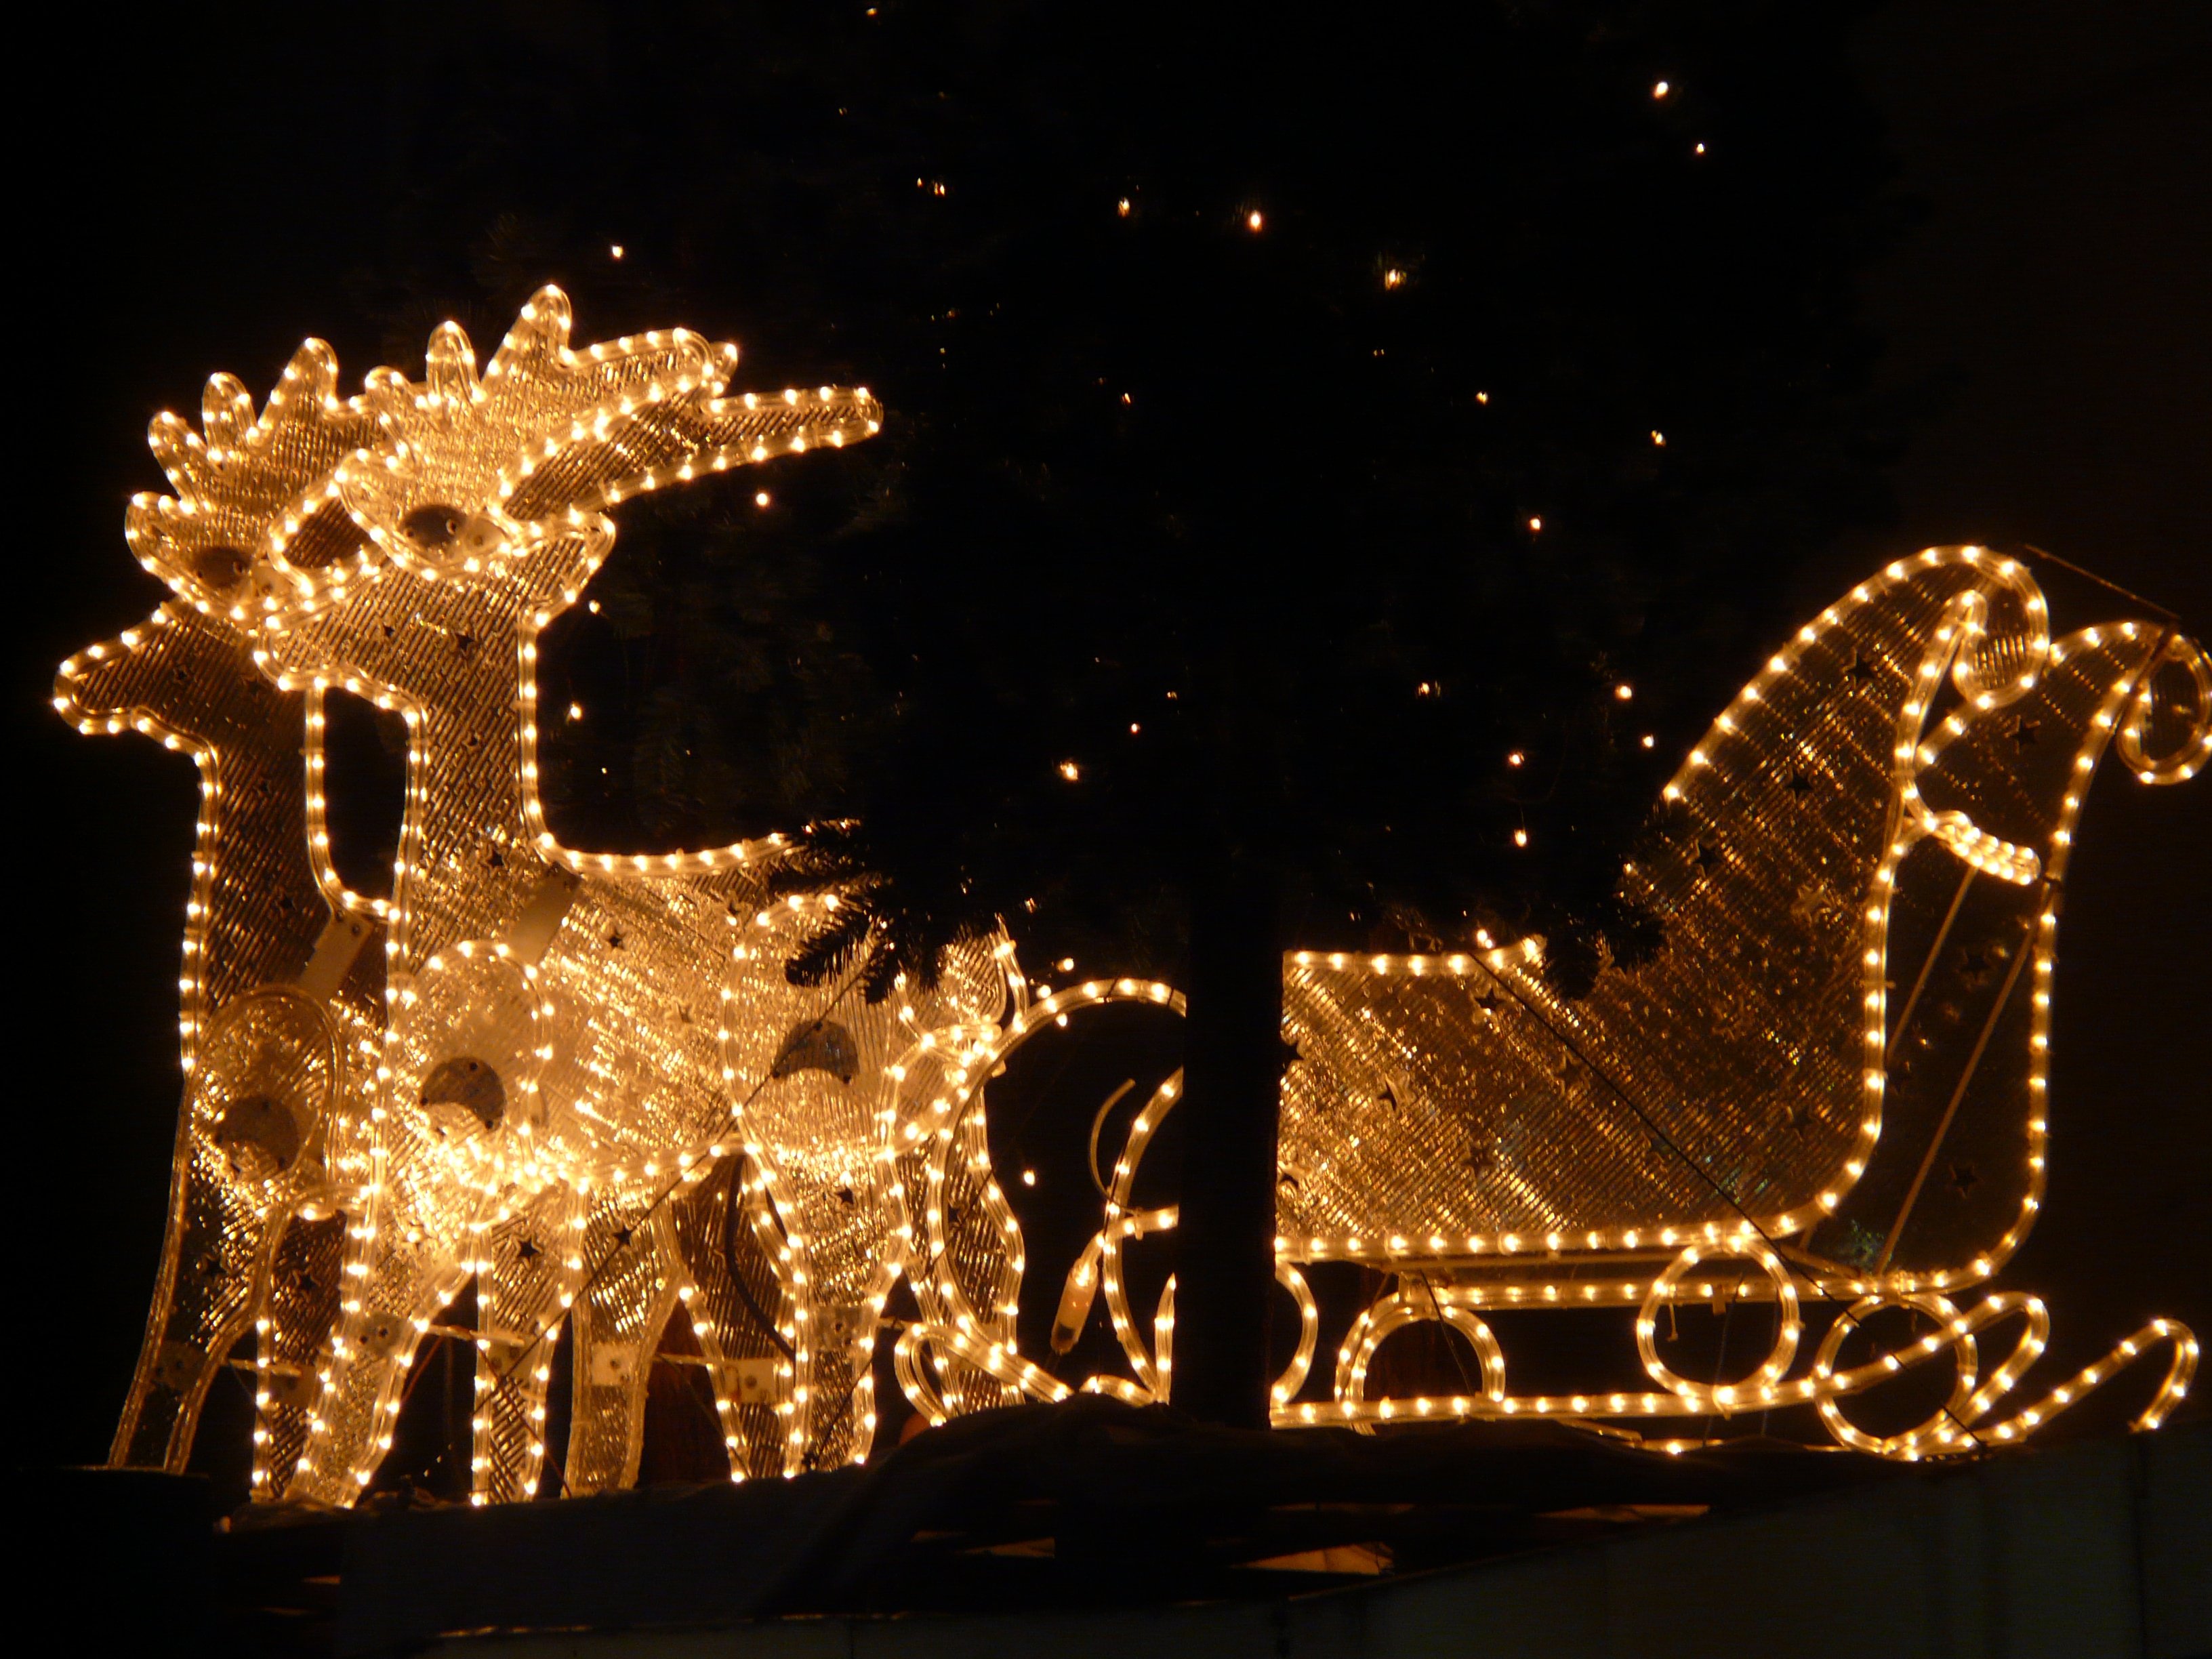
lichterkette, christmas, reindeer, moose, slide, winter, light, night, lamps